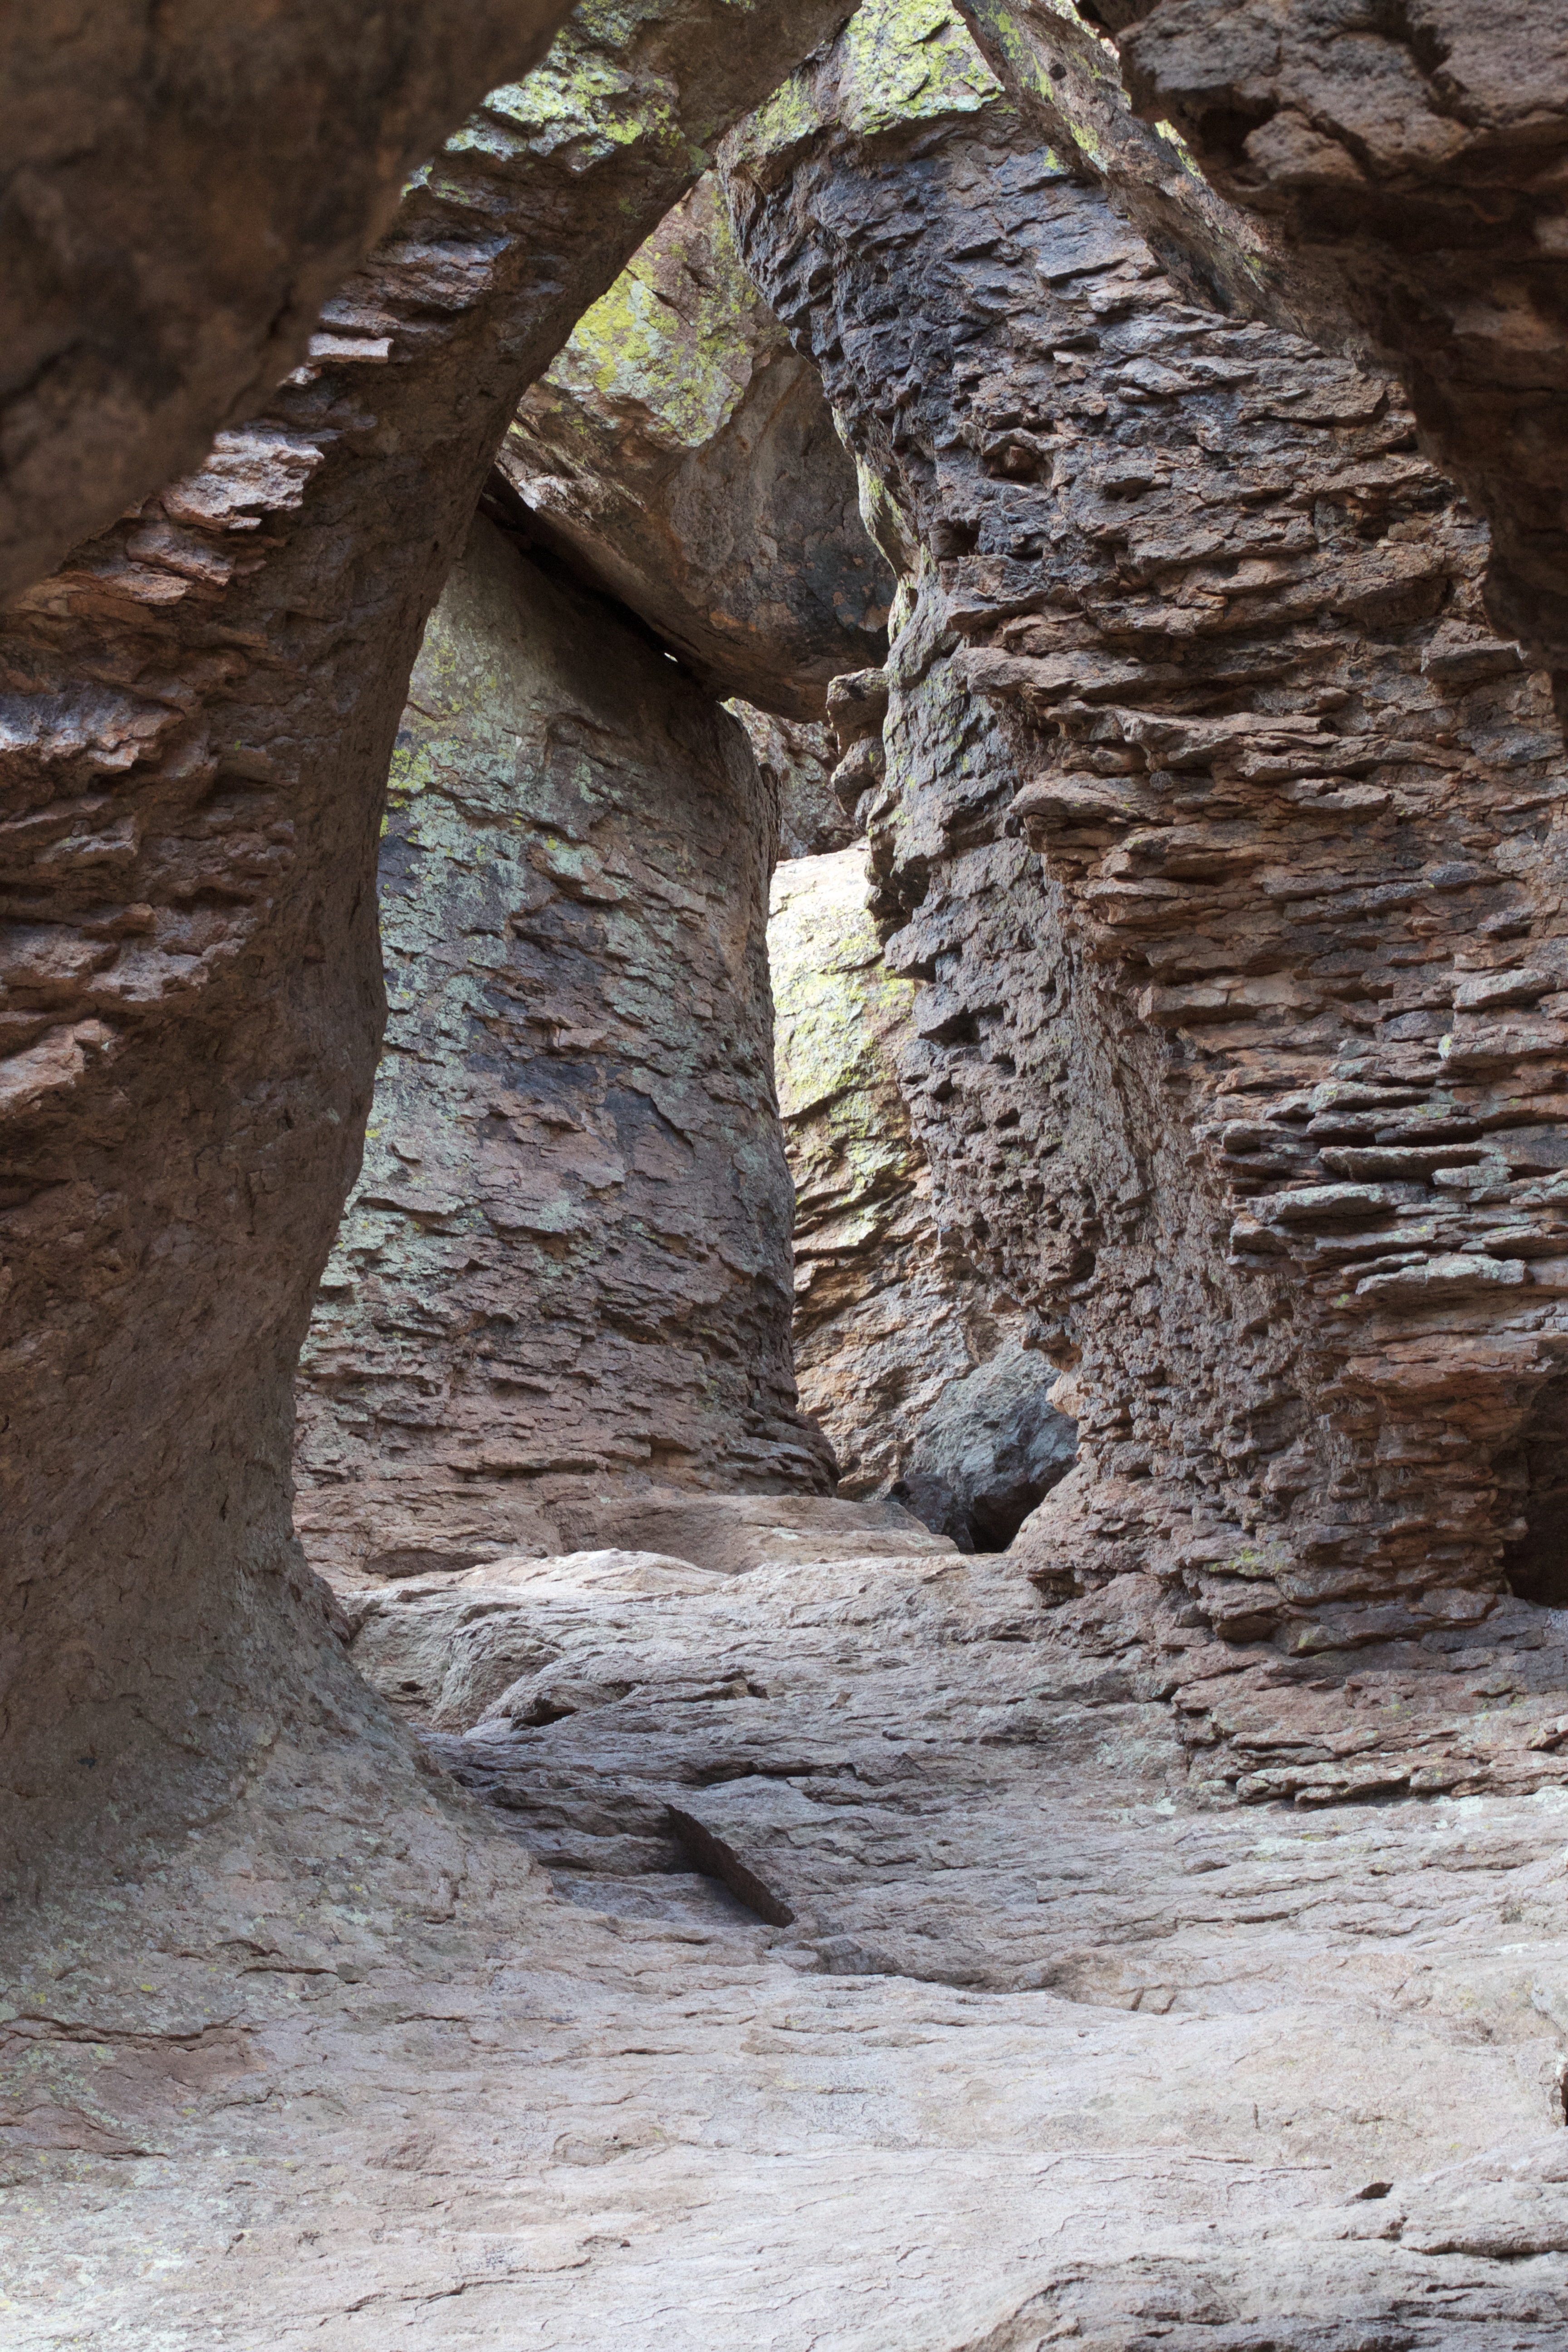
rock, wood, formation, cliff, arch, terrain, material, geology, temple, ruins, ancient history